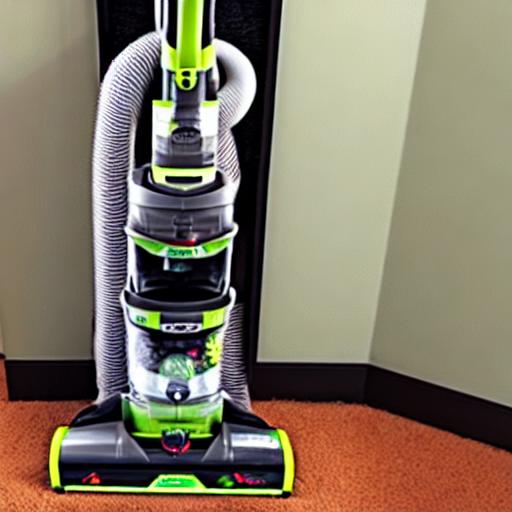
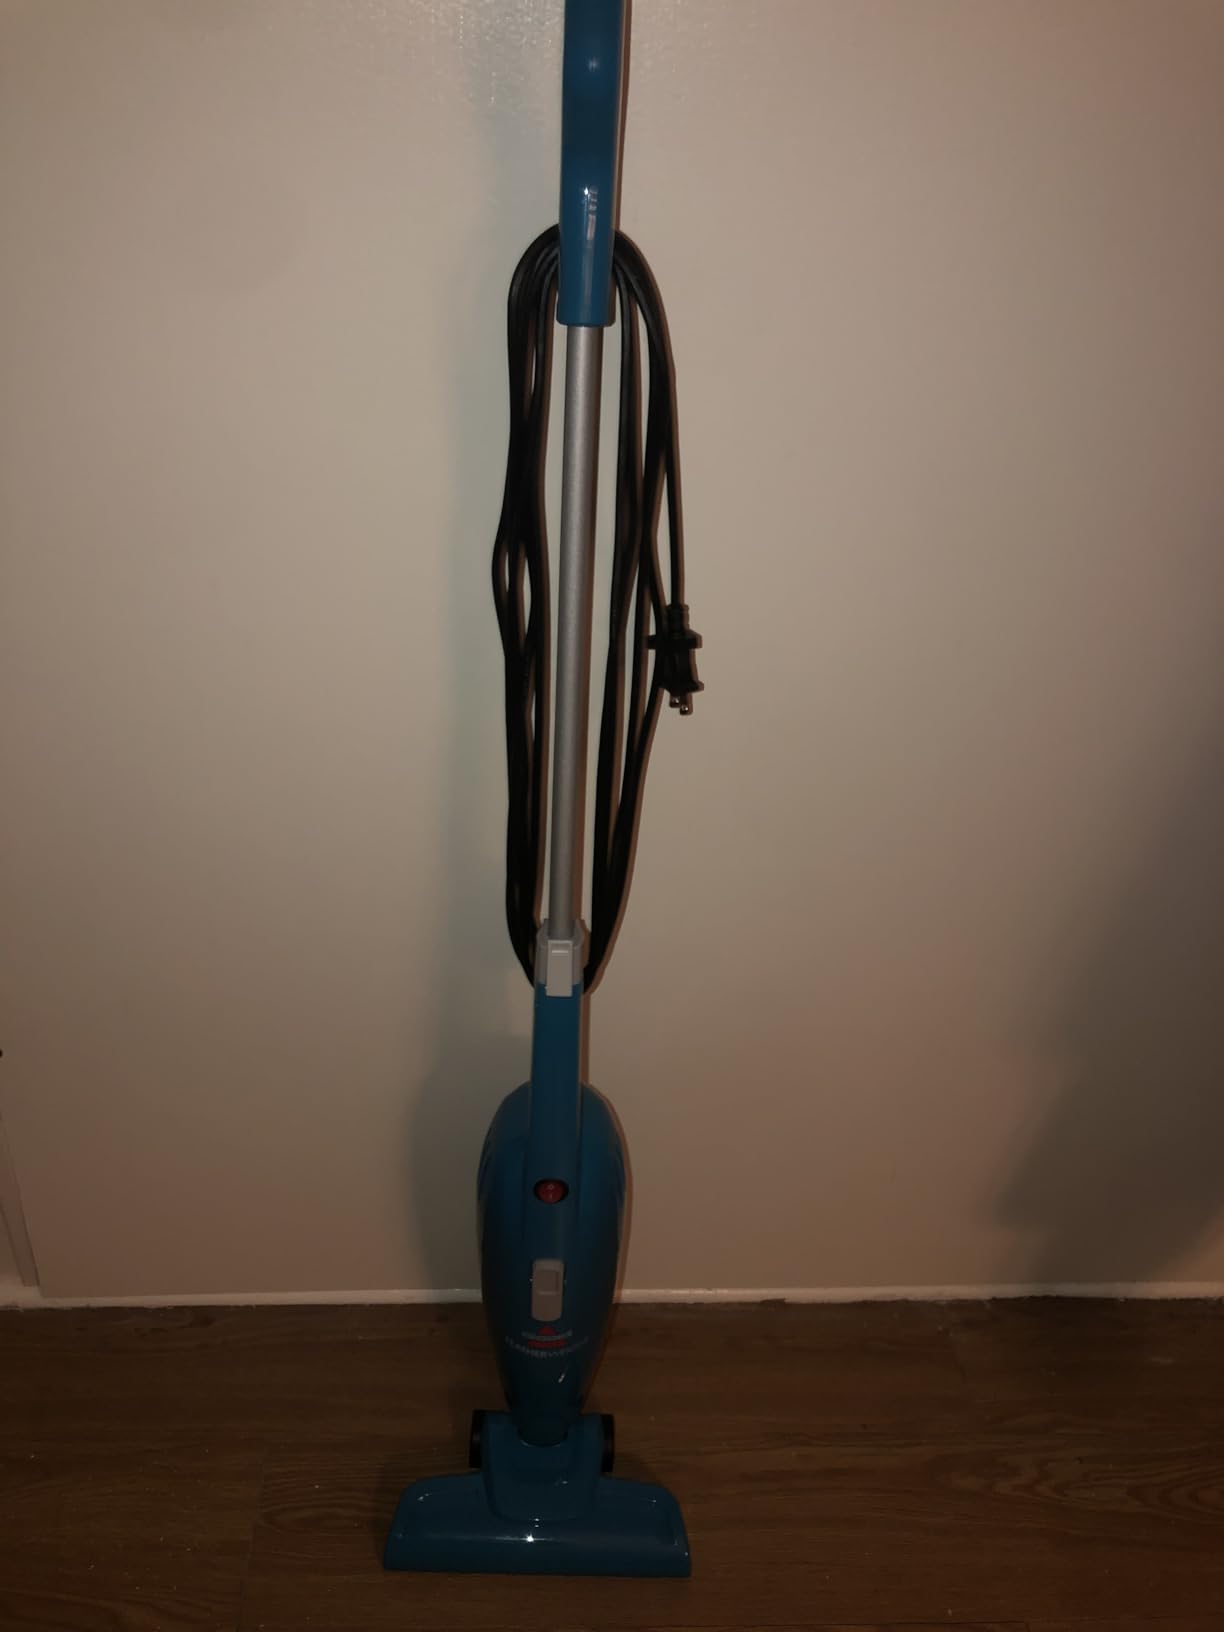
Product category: items_vacuum
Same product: no